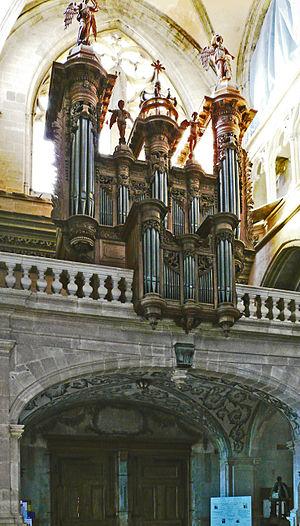
Abbatiale de Saint-Antoine-l'Abbaye - Orgue dont la partie instrumentale a été reconstituée par Bernard Aubertin en 1992, à partir de la tuyauterie subsistante de Samson Scherrer en 1748, dans un buffet dont le grand-corps remonte à l'orgue du frère antonin Jean-Laurent Astruc en 1620.
L'abbaye de Saint-Antoine a été l'abbaye-mère de l'ordre hospitalier de Saint-Antoine. Elle est située à Saint-Antoine-l'Abbaye, dans le département de l'Isère, en France.
Cette liste prend en compte les orgues de Rhône-Alpes classés uniquement, au titre objet ou immeuble, que ce soit pour leur buffet ou leur partie instrumentale et répertoriés dans la base Palissy des Monuments historiques de France. La section Reprises recense les modifications les plus importantes. Dans certains cas le classement du buffet intègre également la tribune. À défaut de précision, le classement est réputé acquis au titre objet mais les initiales I.D. signifient au titre Immeuble par Destination et I. au titre Immeuble.